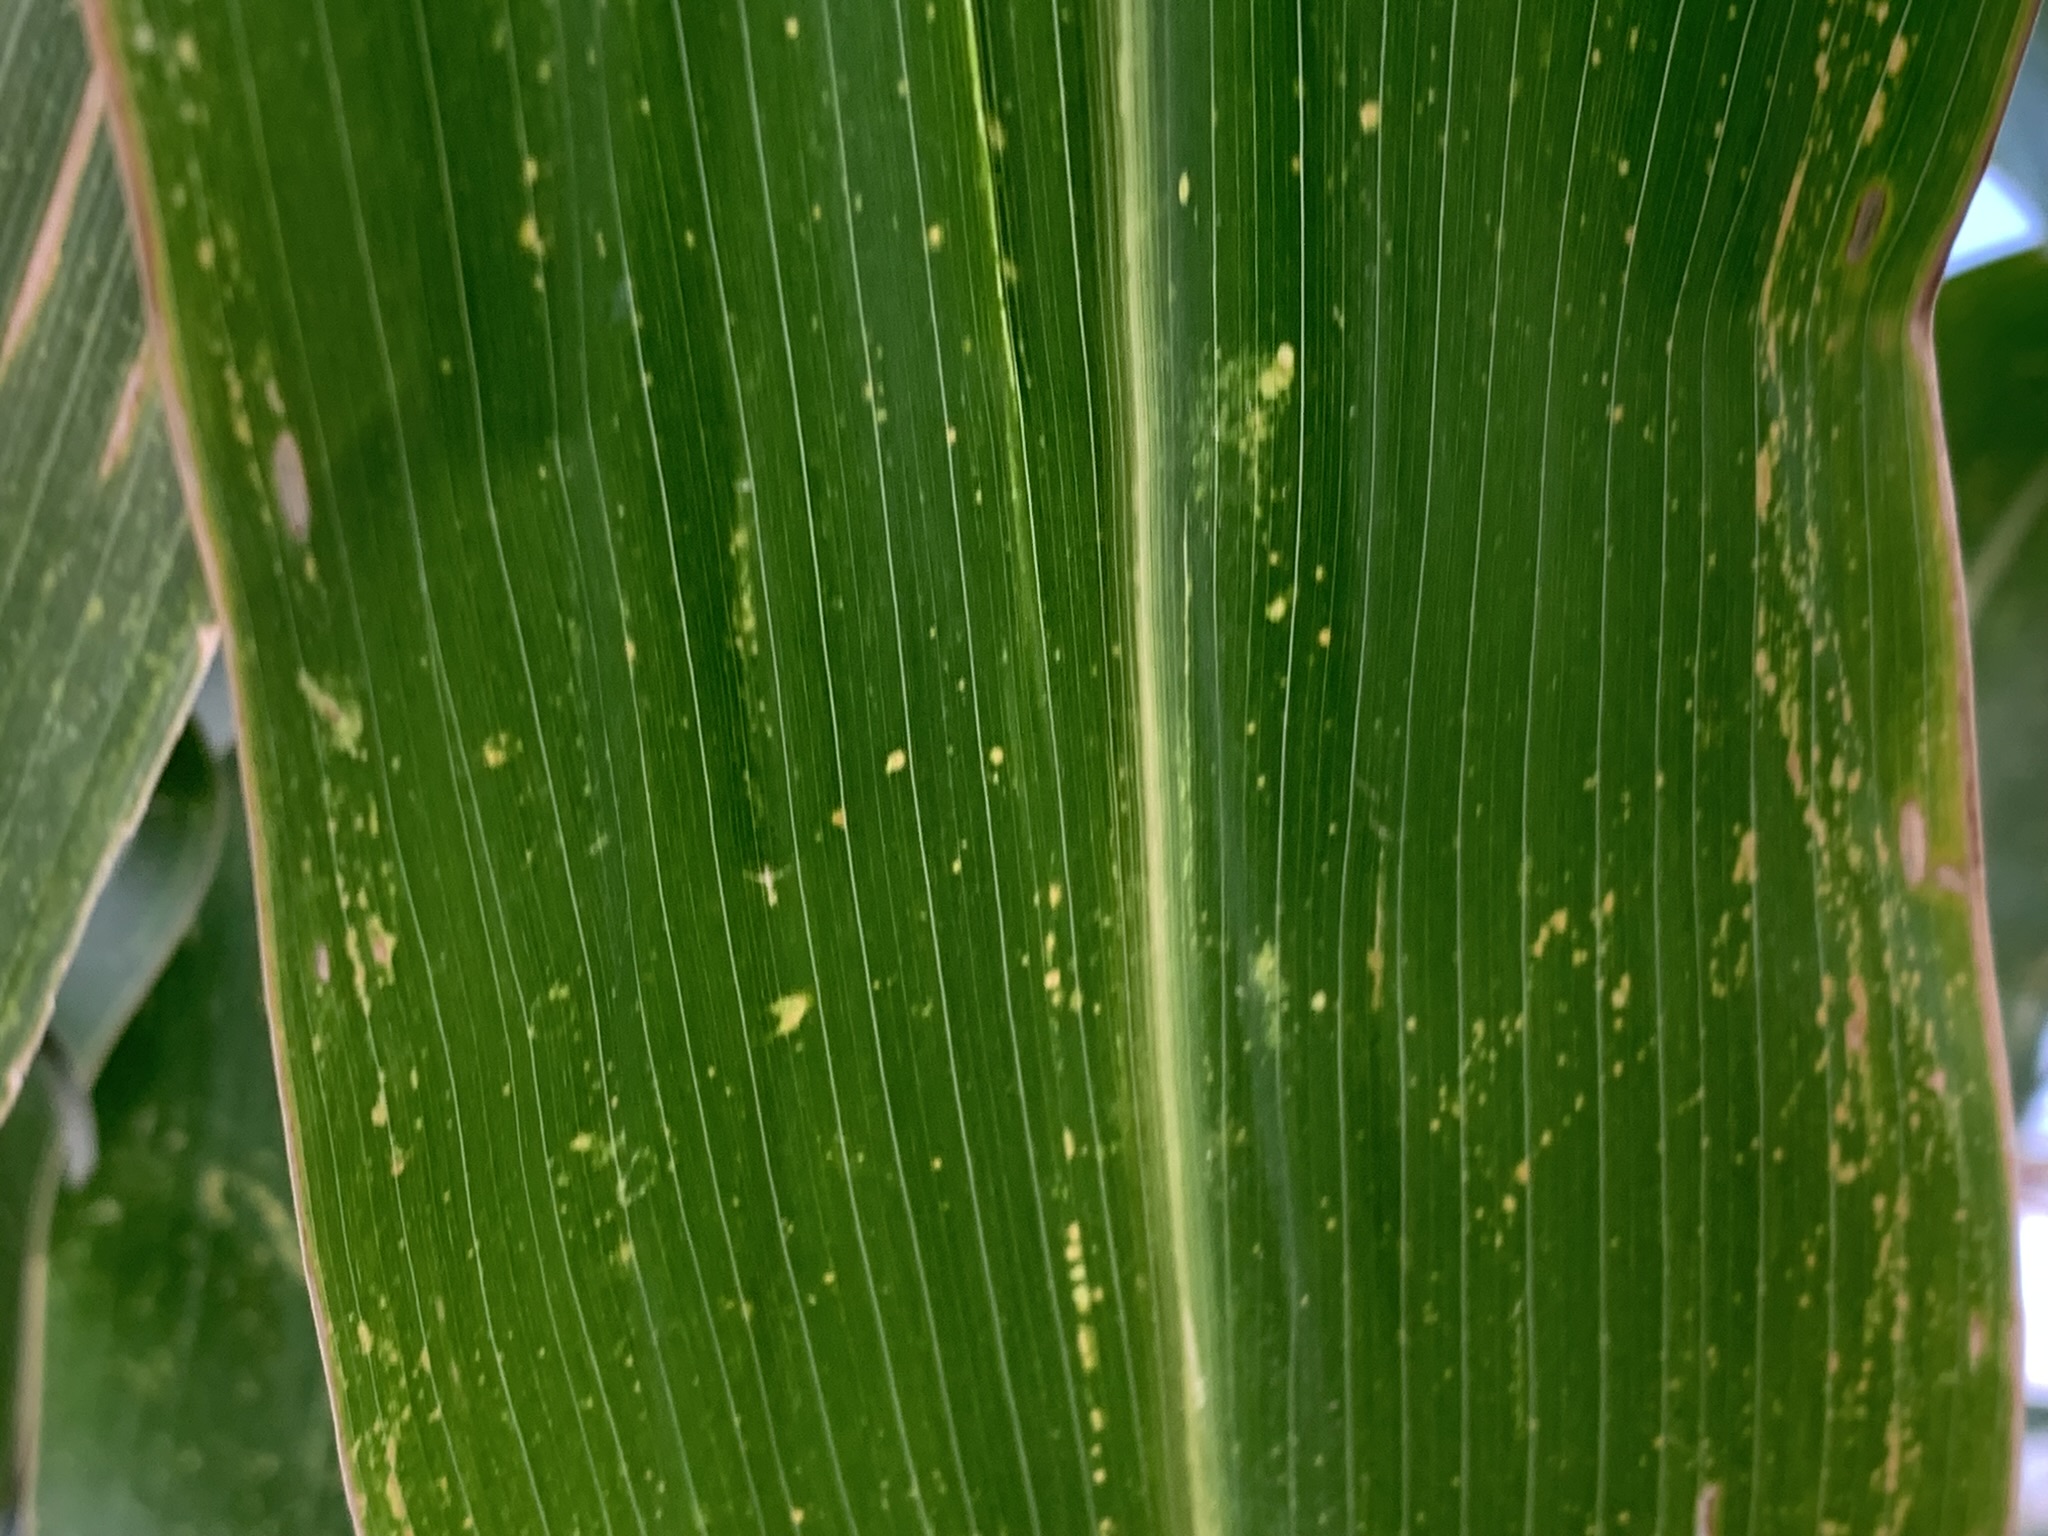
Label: MLN